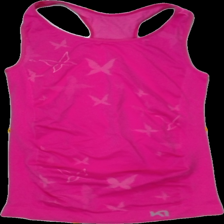
View: front
Type: Tank top
Category: Ladies
Brand: Not Applicable
Colors: Pink
Material: 100%nylone
Pattern: Floral print
Cut: C-collar, Tight
Trend: Sports
Stains: No
Damage: 0
Price range: <50
Recommended usage: Reuse